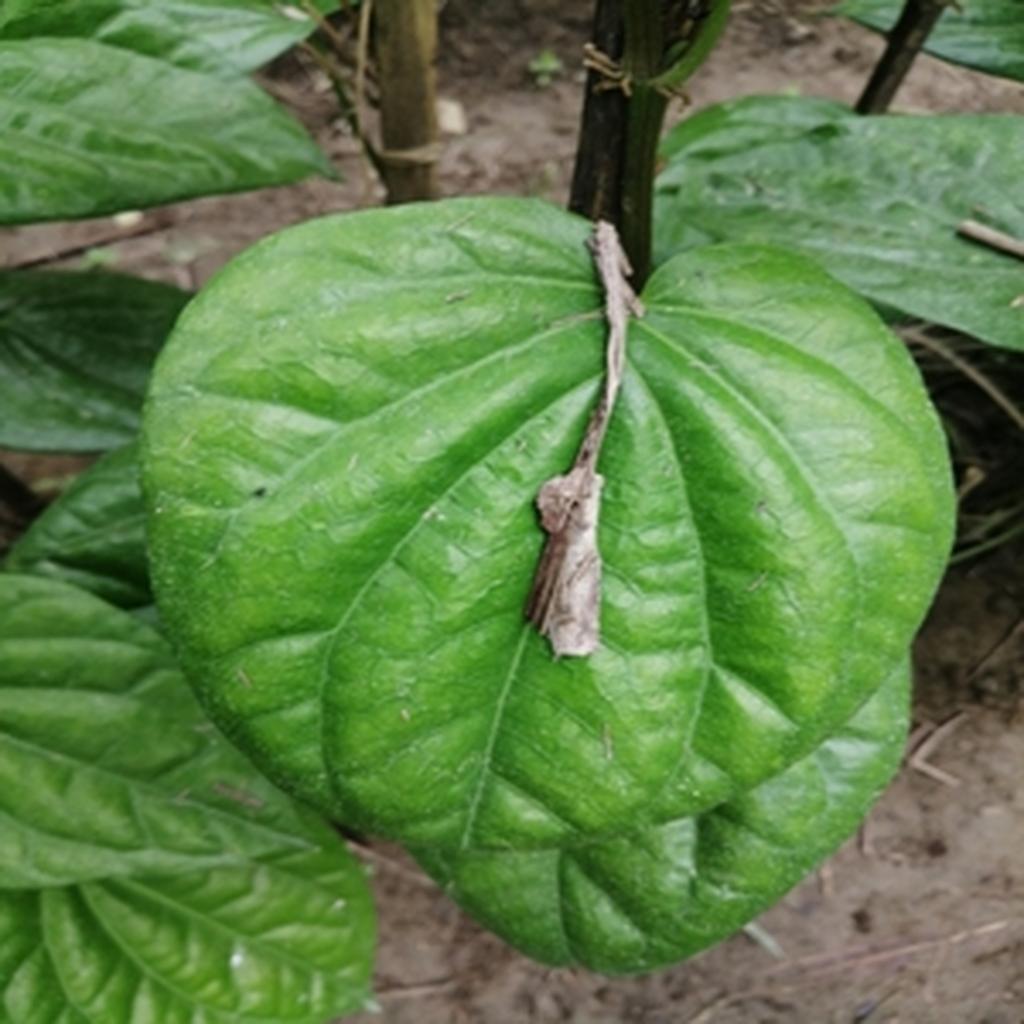
Label: Healthy_Leaf